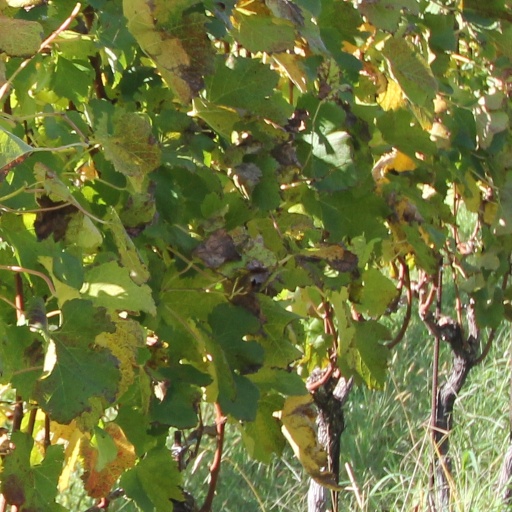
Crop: grape